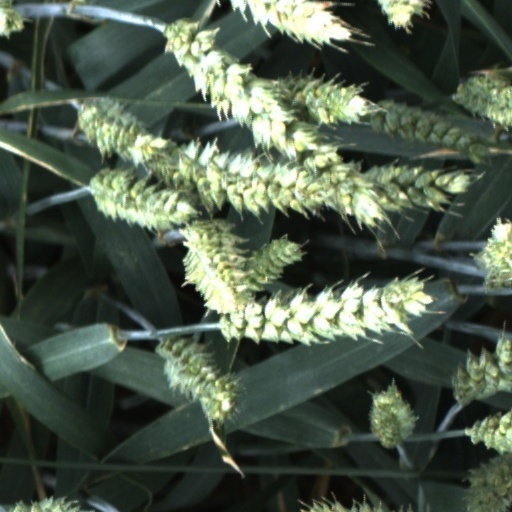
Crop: wheat